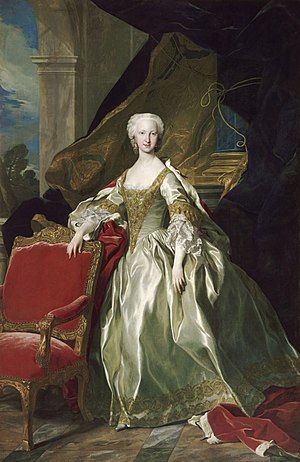
Maria Teresa af Spanien
Maria Thérèsa Rafaela af Spanien
Maria Teresa Antonia Rafaela af Spanien spansk infanta, var fransk kronprinsesse, gift 1745 med kronprins Ludvig af Frankrig i hans først giftermål. Hun kaldtes i Frankrig for Marie Thérèse Raphaëlle d'Espagne. Maria Teresa var datter af kong Filip 5. af Spanien og Elisabet Farnese.